The Word Alive

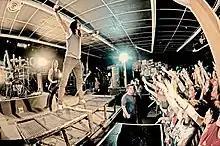
The Word Alive performing live at the Slam Dunk Festival in 2012

By November 2011, the band made plans to return to the studio on February 7, 2012, with Joey Sturgis to begin recording their next album, with an expected recording session lasting from that time until mid-March. However, by February (and before the date of entering the studio), the announcement of two members leaving occurred; keyboardist, Dusty Riach and drummer, Justin Salinas were simultaneously confirmed to no longer be a part of the band. Salinas stated his reason was because he grew tired of touring, although Riach's reason was preferred to be kept silent.